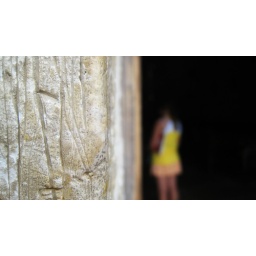
girl in yellow